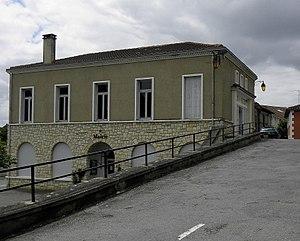
Mairie de Pessan (32).
Pessan est une commune française située dans le département du Gers en région Occitanie.